Wendy Fitzwilliam

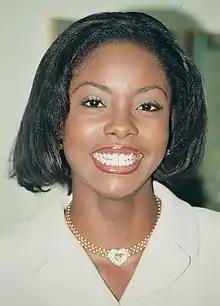
Fitzwilliam in 1999

Wendy Marcelle Fitzwilliam (born 4 October 1972) is a Trinidadian lawyer, actress, model, singer, tv host and beauty queen who won Miss Trinidad and Tobago Universe 1998 and became the second Miss Universe in history from Trinidad and Tobago. Miss Universe 1998 is also the third woman of African heritage to win the beauty pageant.